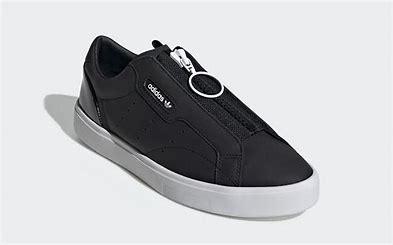
Brand: Adidas
Model: Sleek